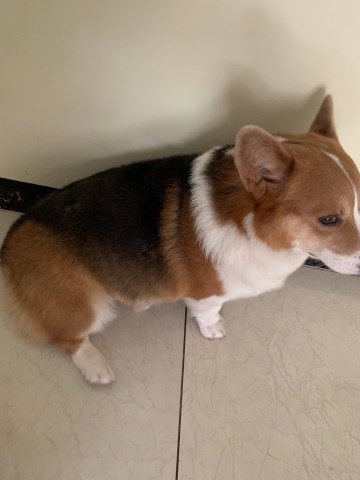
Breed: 2909-n000116-Cardigan